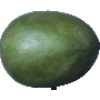
Label: Mango 1